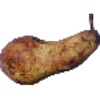
Label: Pear Abate 1